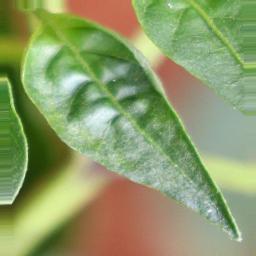
Label: mites_and_trips